La Liga

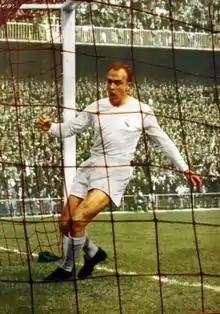

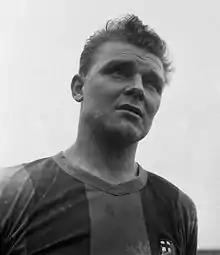
During the 1950s, László Kubala was a leading member of Barcelona, scoring 194 goals in 256 appearances.

Although Atlético Madrid, previously known as "Atlético Aviación", were champions in 1950 and 1951 under mastermind Helenio Herrera, the 1950s continued the success FC Barcelona had during the late 1940s.